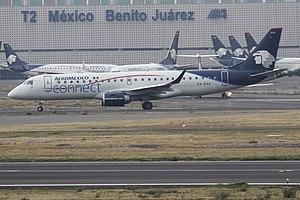
L'aéroport international Benito-Juárez de Mexico se situe au nord-est de la ville de Mexico au Mexique.